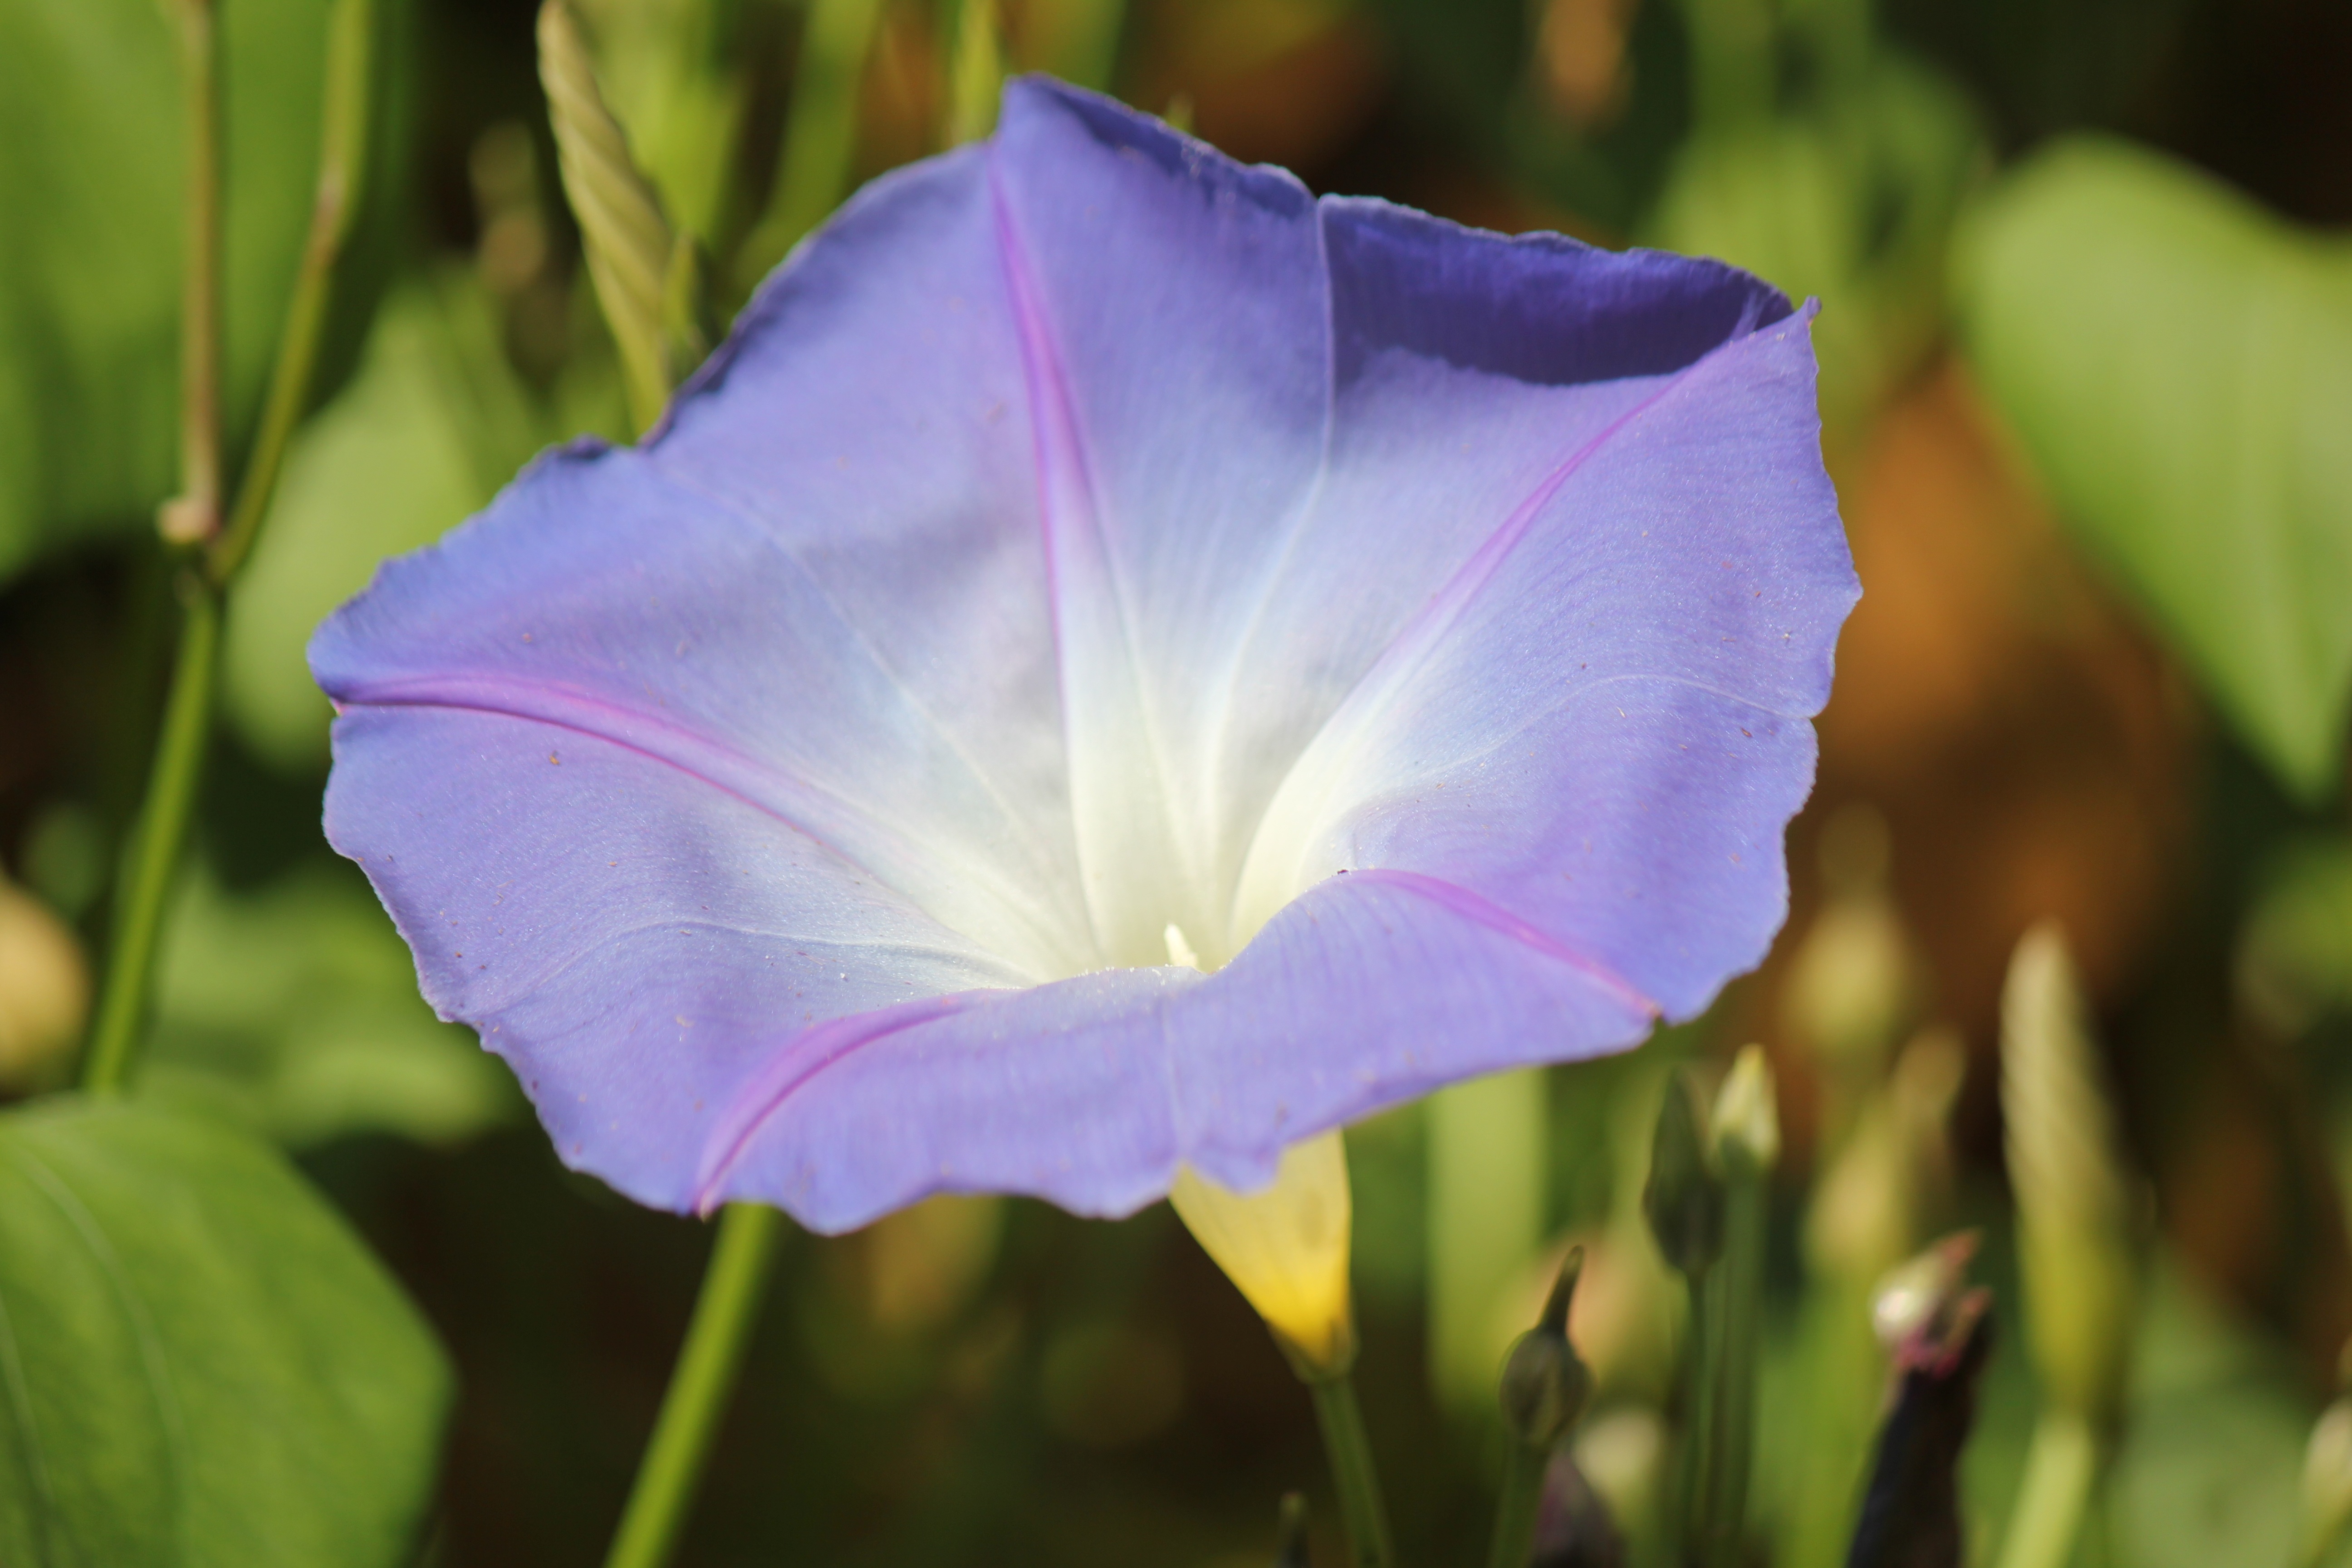
nature, outdoor, plant, meadow, flower, petal, bloom, spring, botany, flora, wildflower, lilac, morning glory, macro photography, flowering plant, plant stem, land plant, morning glory family